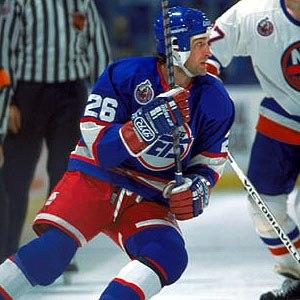
Les Jets de Winnipeg sont une ancienne franchise de hockey sur glace qui jouait à Winnipeg au Manitoba au Canada. L'équipe a accompagné l'Association mondiale de hockey tout au long de son existence puisqu'elle est une des équipes fondatrices de l'AMH 1972 et remporte à trois reprises le trophée ultime de la ligue : le Trophée mondial Avco, dont lors de la dernière saison. À la suite de l'arrêt de l'AMH, les Jets rejoignent la Ligue nationale de hockey en compagnie de trois autres équipes. Petit à petit, les finances de l'équipe baissent et les Jets sont finalement relocalisés en 1996 à Phoenix en Arizona aux États-Unis pour prendre le nom de Coyotes de Phoenix.
Cette page présente une liste des équipes de la Ligue nationale de hockey, ligue professionnelle de hockey sur glace d'Amérique du Nord. Depuis les débuts de la ligue, en 1917, seuls les Canadiens de Montréal et la franchise des Maple Leafs de Toronto ont toujours évolué dans la LNH. Les Canadiens sont l'équipe la plus titrée avec vingt-quatre Coupes Stanley.